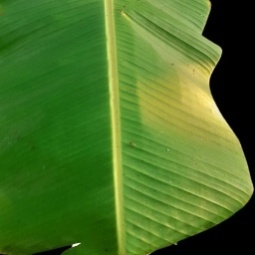
Label: Healthy